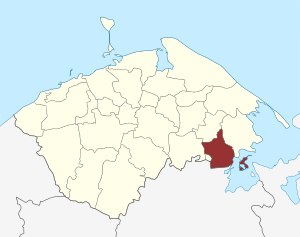
Østrup Sogn
Sognets placering
Østrup Sogn er et sogn i Bogense Provsti. Sognet ligger i Nordfyns Kommune. Indtil kommunalreformen i 2007 lå det i Otterup Kommune og indtil kommunalreformen i 1970 lå det i Lunde Herred. I Østrup Sogn ligger Østrup Kirke.